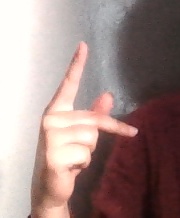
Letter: dha